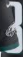
Number: 3